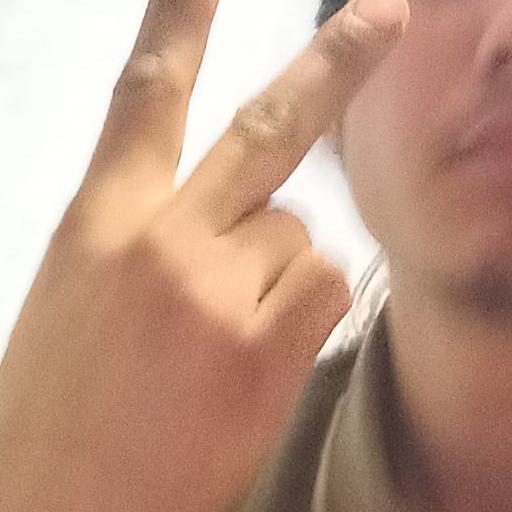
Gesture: peace_inverted